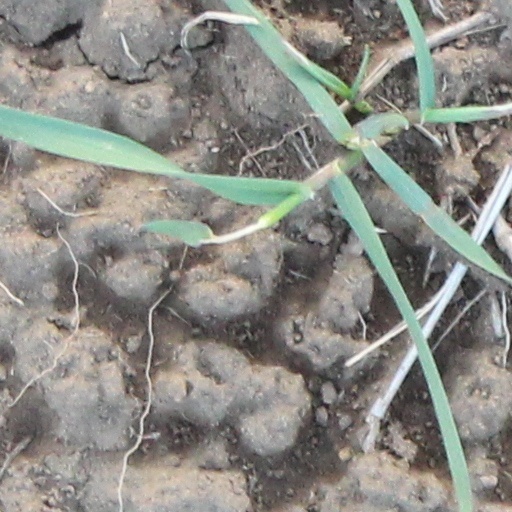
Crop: wheat